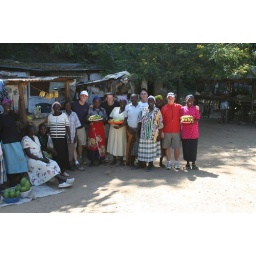
A stop at the fruit market in the Valley.